Tresawson

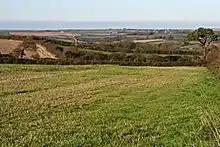
Farmland near Tresawsen

Tresawson is a farm in the parish of Lanreath, Cornwall, England, UK. There are two other places with similar names: Tresawsan in the parish of Merther and Tresawsen in the parish of Perranzabuloe. The meaning of all three is "Englishmen's farm".